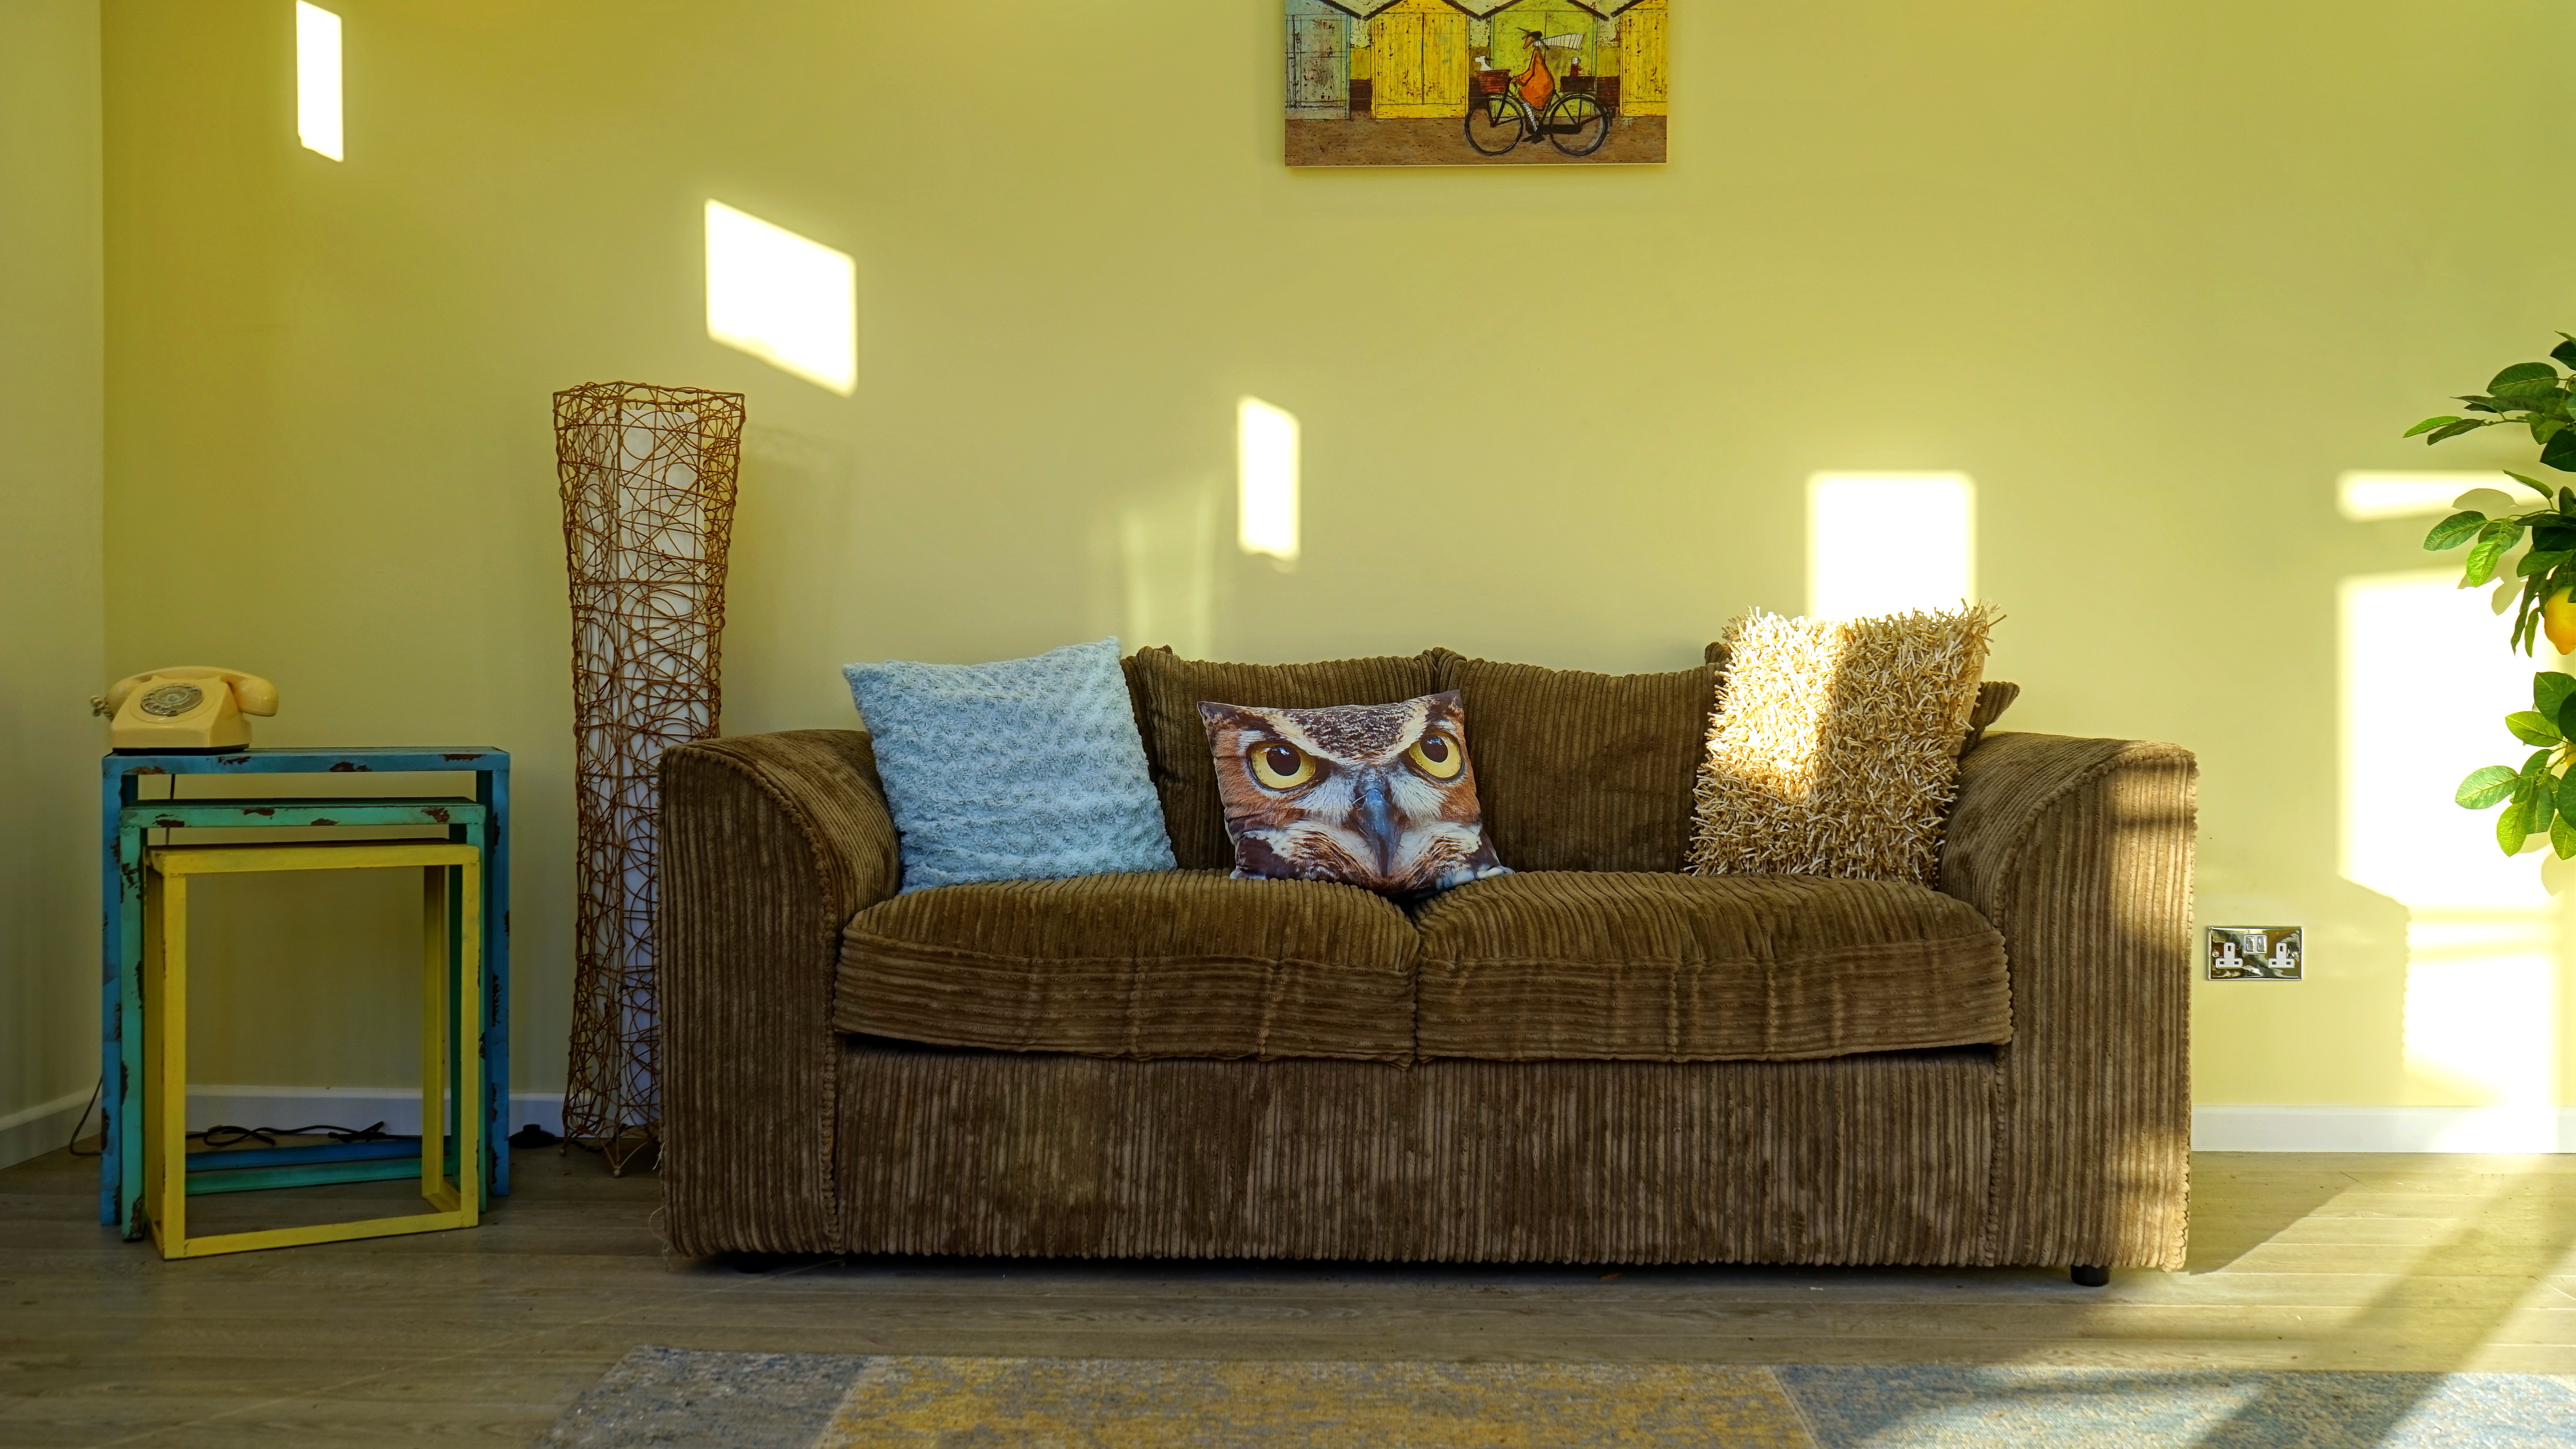
light, architecture, house, chair, floor, interior, window, home, cottage, space, residence, property, living room, residential, furniture, room, lifestyle, sofa, bedroom, decor, apartment, modern, couch, interior design, living, family, luxury, design, hardwood, bed, bright, real, carpet, style, estate, contemporary, decorate, furnishings, real estate, ownership, home interior, luxury home interior, luxury home, upscale, bed sheet, affordable